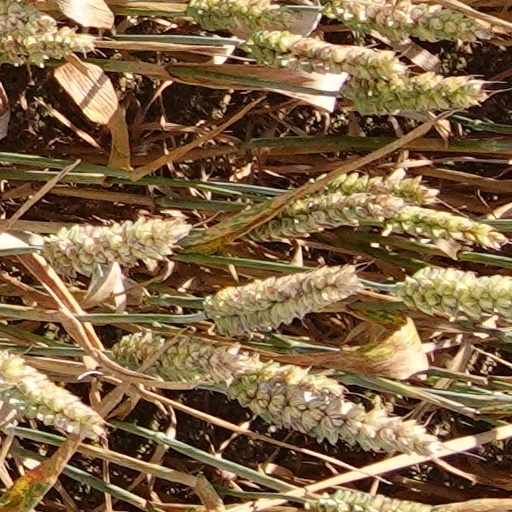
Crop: wheat